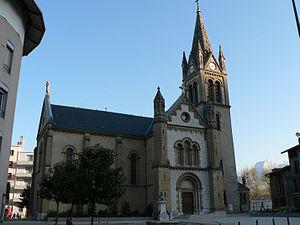
Église de Domène (Isère, France)